Paul Scardon

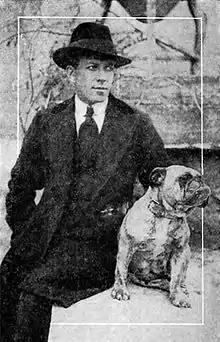
Scardon, 1917

Paul Scardon (6 May 1874 – 17 January 1954) was an actor, a producer, and a director on both Australian and New York stages.